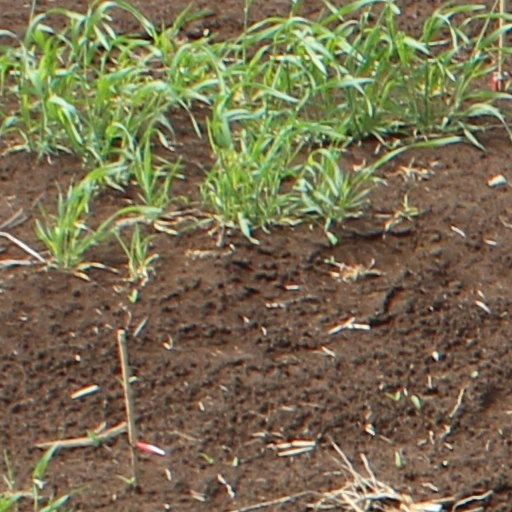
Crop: wheat